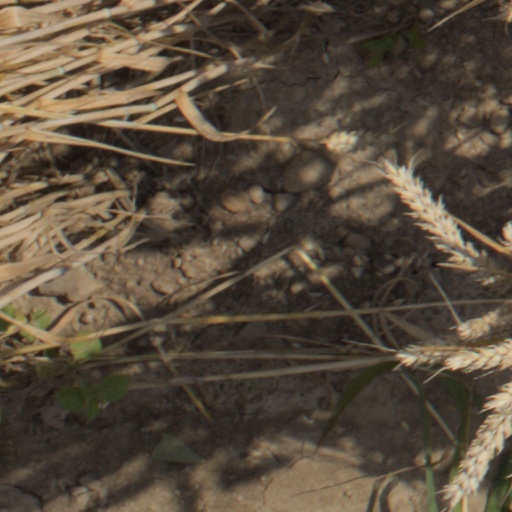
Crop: wheat